Birimdik

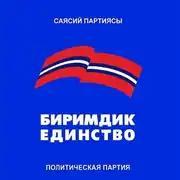
Old logo, based on the flag of the Kyrgyz SSR and the logo of United Russia

The party was founded on 19 August 2005, and received its current name on May 8, 2013. In 2019, the party was renewed and the leader changed, Marat Amankulov became the new head, re-registration took place on 13 September 2019.